Hepaah

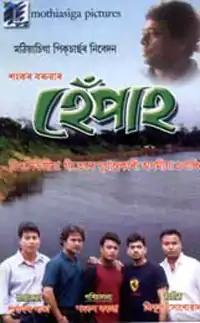
Soundtrack cassette cover

Hepaah ("All those longings…", lit. "Yearning") is a 2003 Assamese musical drama film directed by Shankar Borua and produced by Mothiasiga Pictures. The story of the film revolves round the rise of a ragtag band, "Hepaah", of small-town musicians and tells the story of hope and frustration of the young generation against the "politically turbulent backdrop" of Assam. The film stars Biju Phukan, Jatin Bora, Geetawali Rajkumari in the lead roles and was released on 19 December 2003.